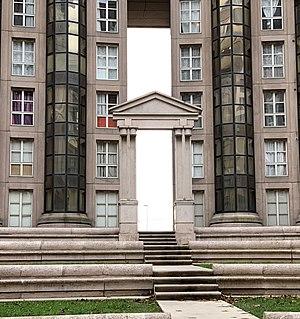
Noisy-le-Grand est une commune française située dans le département de la Seine-Saint-Denis en région Île-de-France.